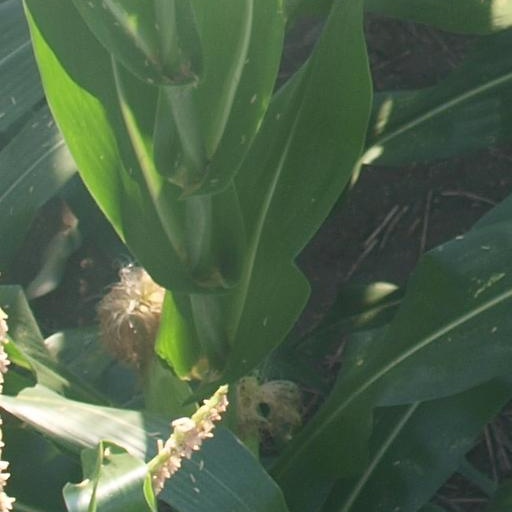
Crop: maize; corn